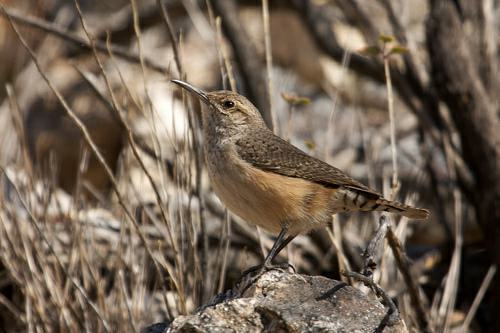
A photo of a rock wren